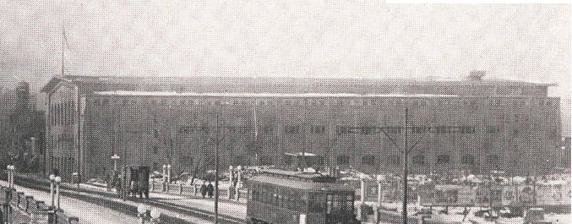
Building: Des Moines Coliseum
Country: United States of America
Year built: 1908
Coliseum in Iowa, United States Des Moines Coliseum Location Des Moines, Iowa Coordinates 41°35′19″N 93°37′10″W / 41.5885°N 93.6195°W / 41.5885; -93.6195 Construction Opened 1908 Closed August 13, 1949 Demolished August 13, 1949 Tenants Drake University The Des Moines Coliseum was a building located in Des Moines, Iowa . Opened in 1908, it served as the main venue for large public events in Des Moines for four decades. Herbert Hoover launched his 1932 re-election campaign from the Coliseum, and several other U.S. Presidents spoke there, including Woodrow Wilson , Theodore Roosevelt , and William Howard Taft . Drake University played basketball in the Coliseum for a number of years, and it was used for wrestling, boxing, ice skating, and circus events. It was destroyed by fire on August 13, 1949. A YMCA was later built on the site, but that was torn down in 2015.  In 2018 the site was acquired by the GSA to become the new courthouse for the U.S. District Court for the Southern District of Iowa. External links Picture of the Des Moines Coliseum Date of fire Painting of the front of the Des Moines Coliseum v t e Drake Bulldogs men's basketball Venues The Shed (1907–1909) Alumni Gymnasium (1910–1919) Des Moines Coliseum (1920–1926) Drake Fieldhouse (1927–1957) Veterans Memorial Auditorium (1957–1992) Knapp Center (1992–present) Rivalries Northern Iowa Culture & lore Iowa "Big Four" People Head coaches NBA players Statistical leaders Seasons List of seasons 1906–07 1907–08 1908–09 1909–10 1910–11 1911–12 1912–13 1913–14 1914–15 1915–16 1916–17 1917–18 1918–19 1919–20 1920–21 1921–22 1922–23 1923–24 1924–25 1925–26 1926–27 1927–28 1928–29 1929–30 1930–31 1931–32 1932–33 1933–34 1934–35 1935–36 1936–37 1937–38 1938–39 1939–40 1940–41 1941–42 1942–43 1943–44 1944–45 1945–46 1946–47 1947–48 1948–49 1949–50 1950–51 1951–52 1952–53 1953–54 1954–55 1955–56 1956–57 1957–58 1958–59 1959–60 1960–61 1961–62 1962–63 1963–64 1964–65 1965–66 1966–67 1967–68 1968–69 1969–70 1970–71 1971–72 1972–73 1973–74 1974–75 1975–76 1976–77 1977–78 1978–79 1979–80 1980–81 1981–82 1982–83 1983–84 1984–85 1985–86 1986–87 1987–88 1988–89 1989–90 1990–91 1991–92 1992–93 1993–94 1994–95 1995–96 1996–97 1997–98 1998–99 1999–2000 2000–01 2001–02 2002–03 2003–04 2004–05 2005–06 2006–07 2007–08 2008–09 2009–10 2010–11 2011–12 2012–13 2013–14 2014–15 2015–16 2016–17 2017–18 2018–19 2019–20 2020–21 2021–22 2022–23 2023–24 2024–25 NCAA Final Four appearances in italics This article about a building or structure in Iowa is a stub . You can help Wikipedia by expanding it . v t e